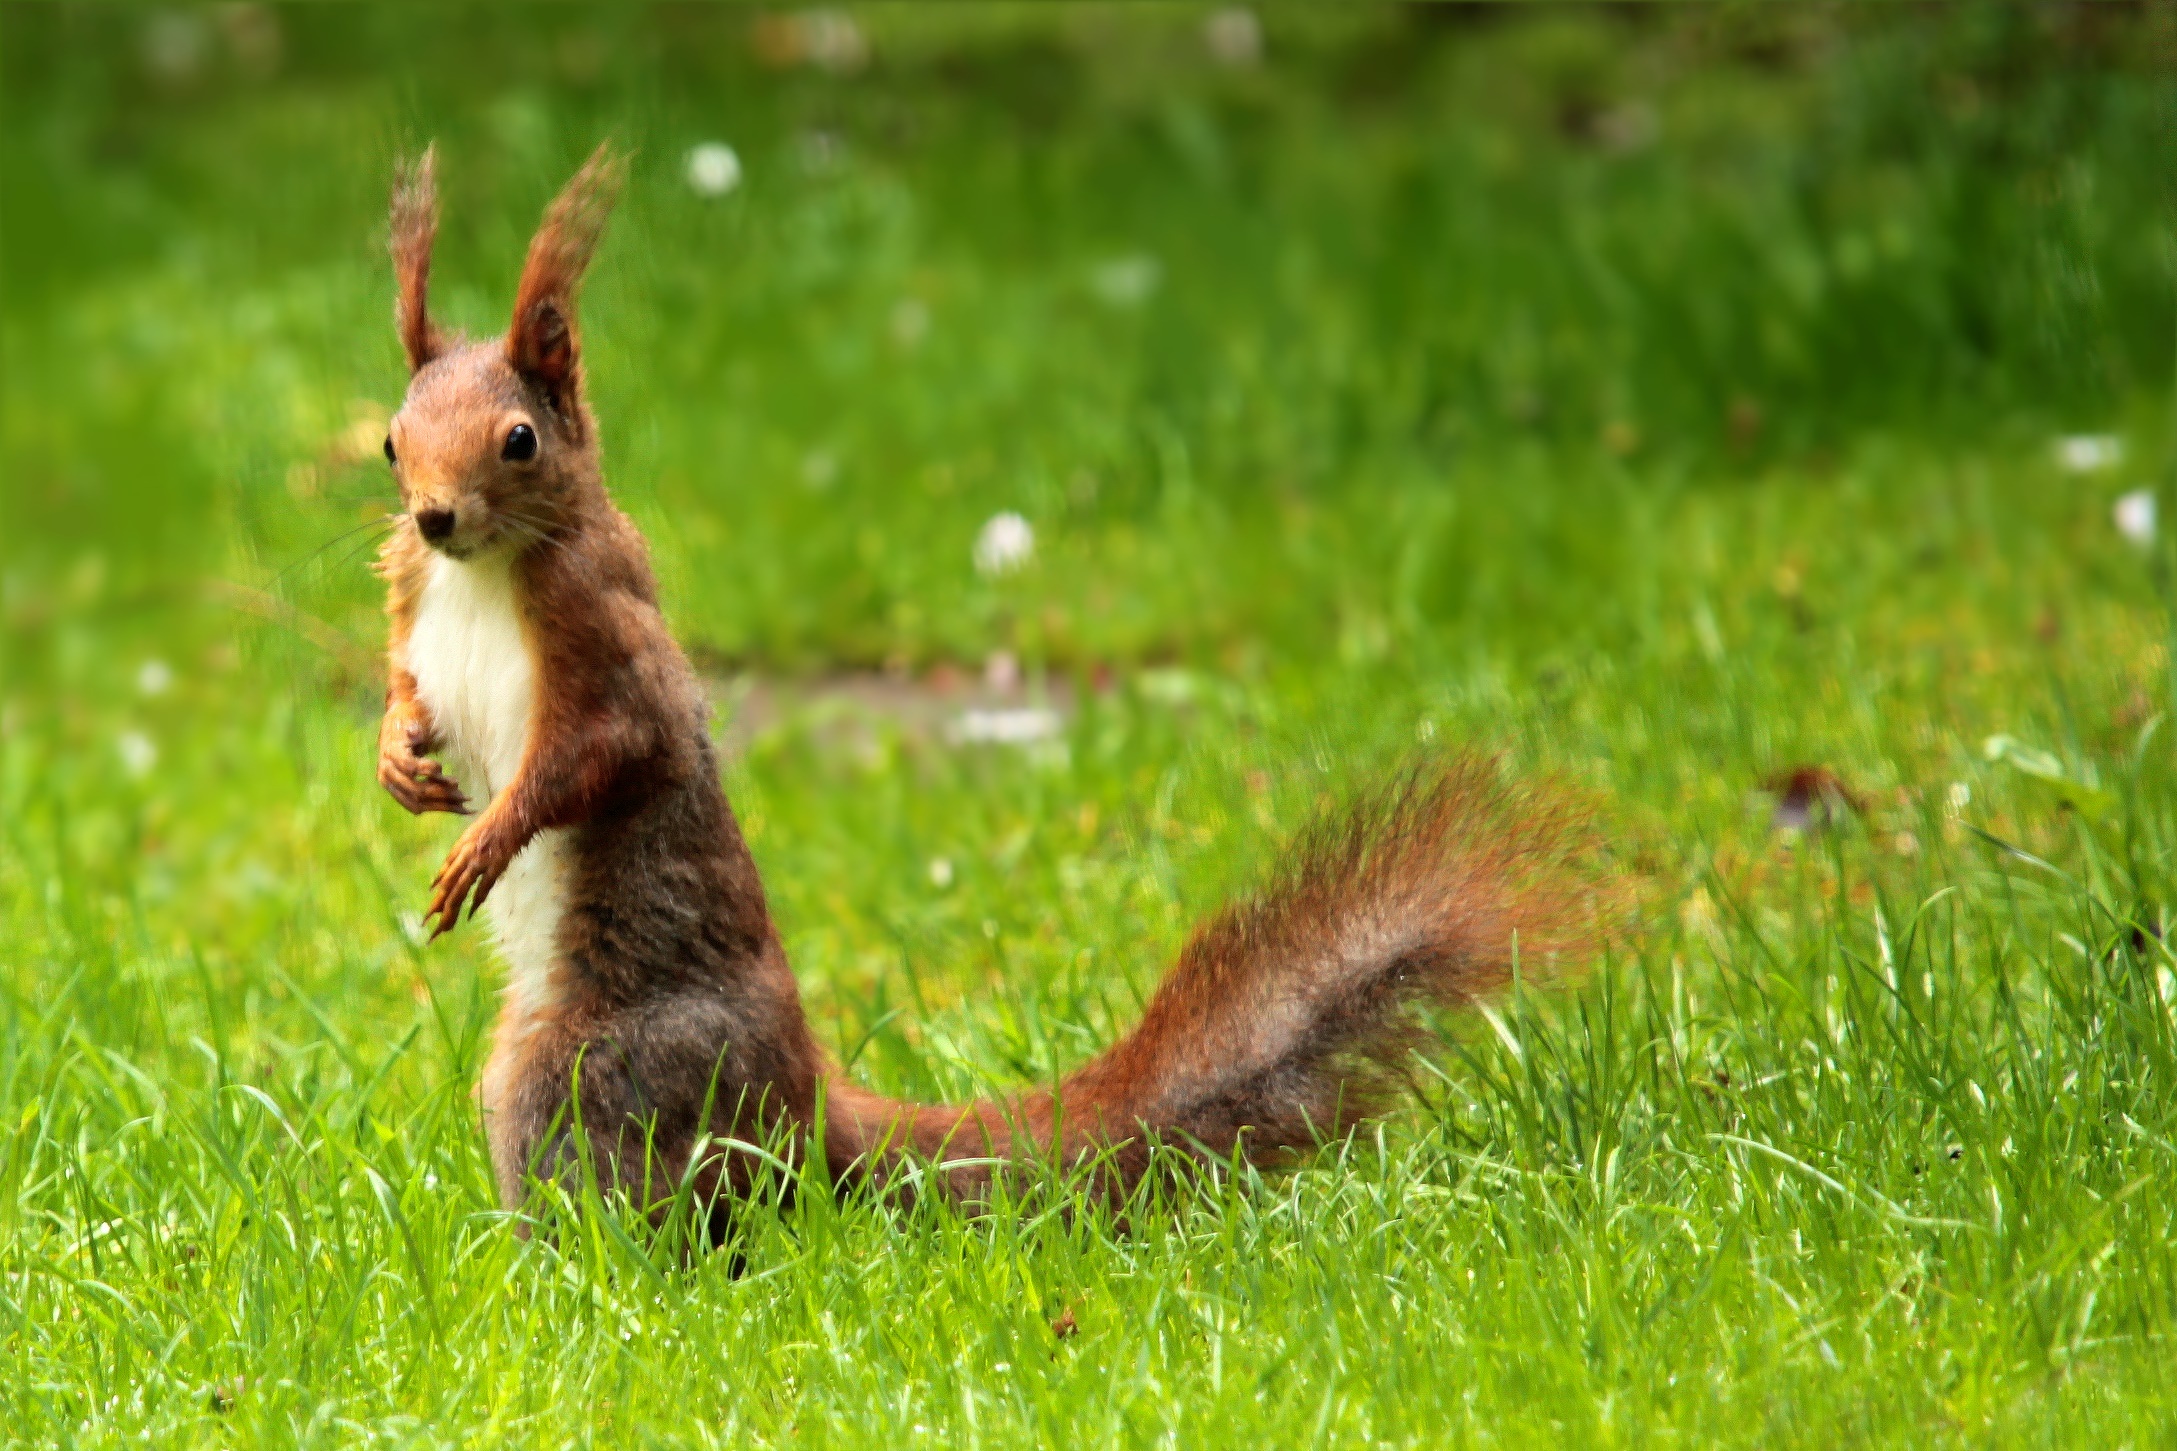
grass, lawn, meadow, prairie, cute, wildlife, brown, mammal, squirrel, garden, rodent, fauna, hare, grassland, vertebrate, foraging, fox squirrel, rabits and hares